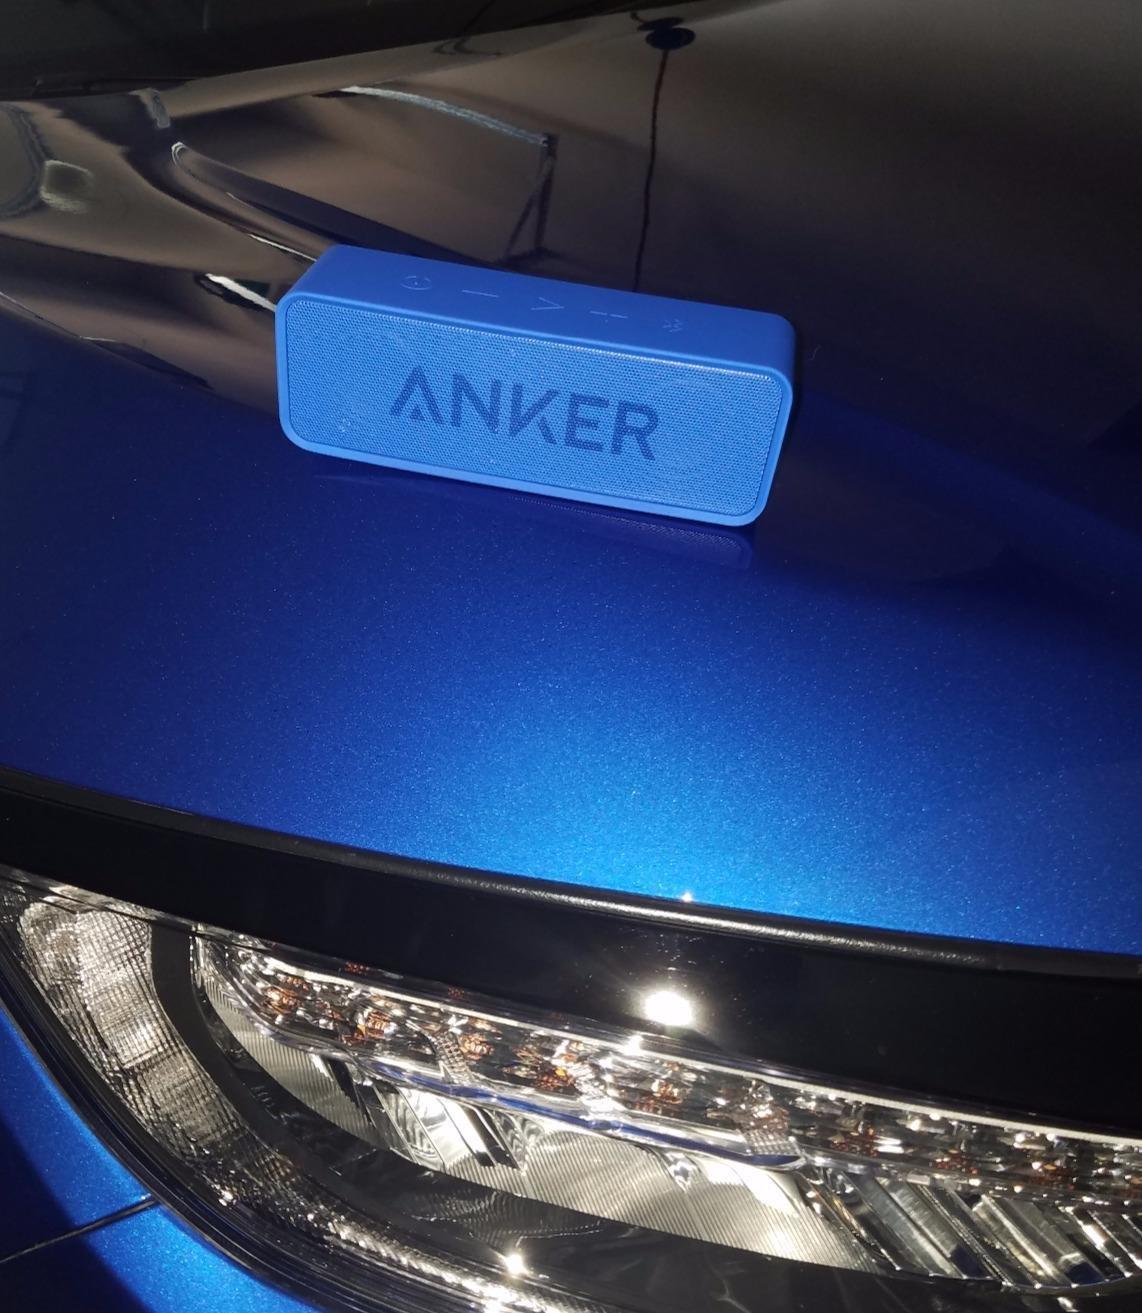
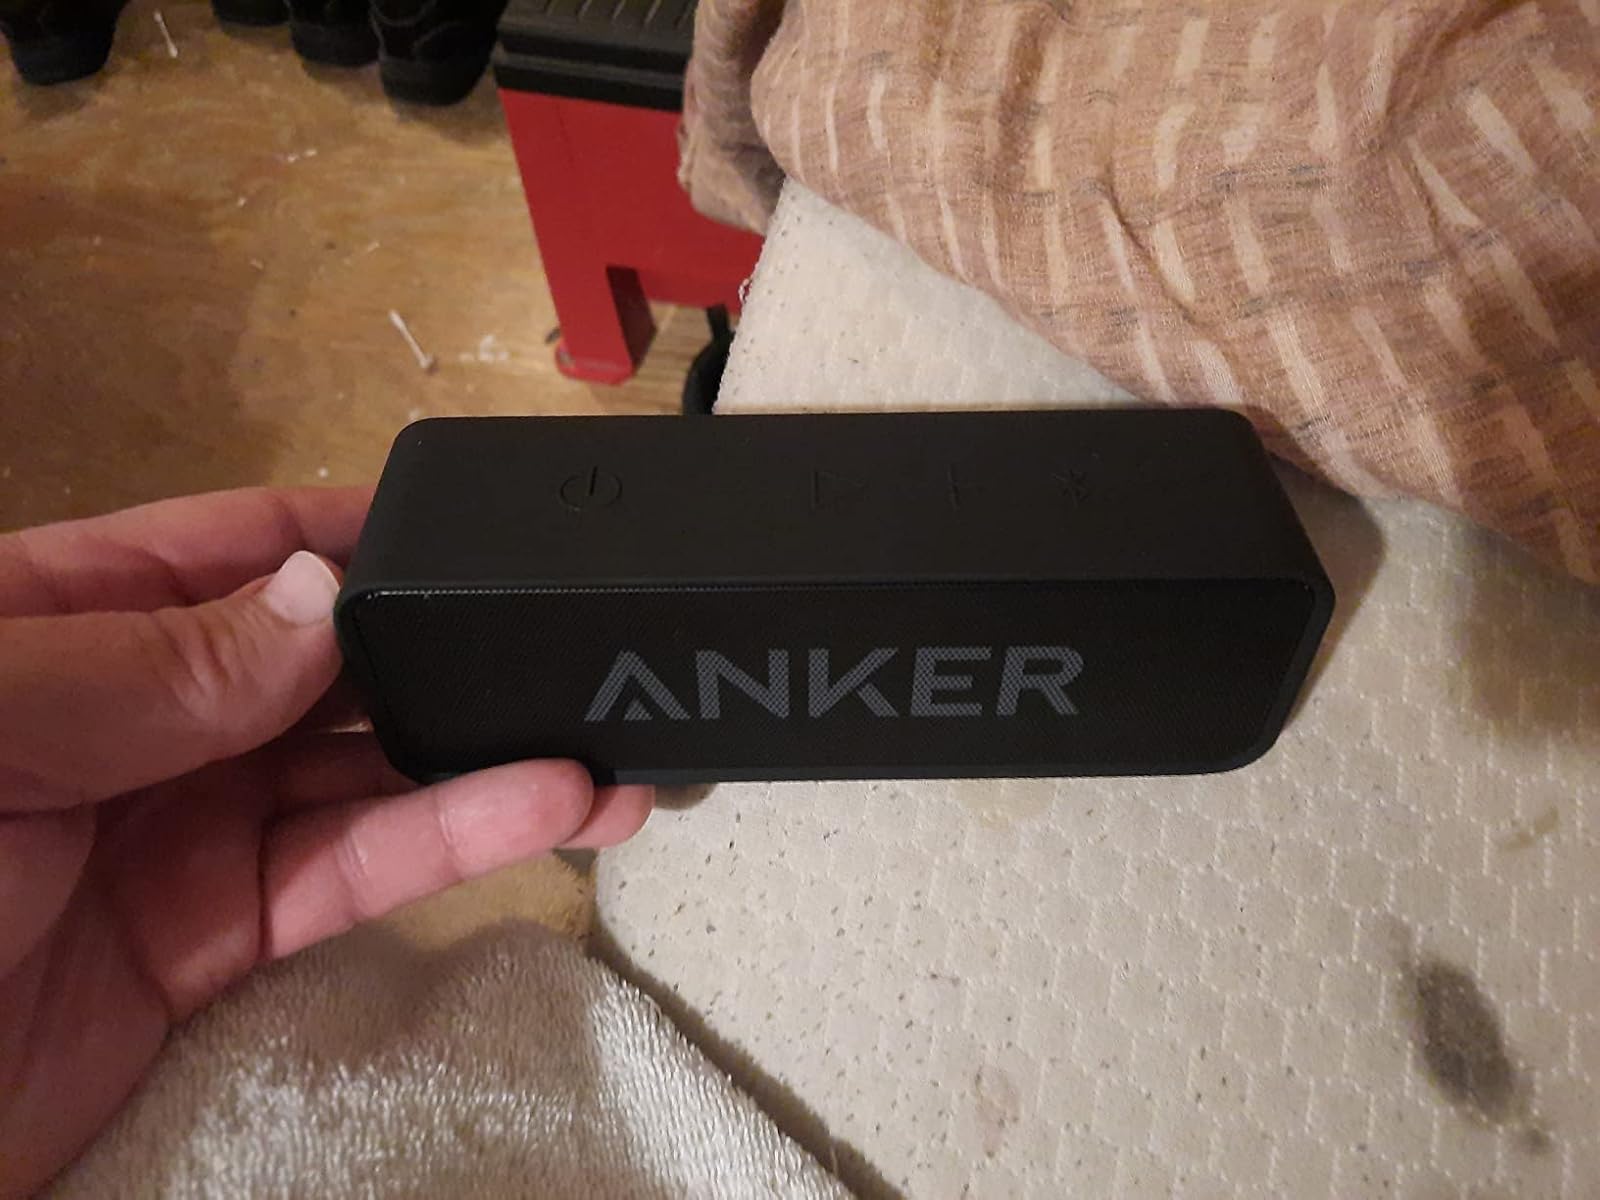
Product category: speaker
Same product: no